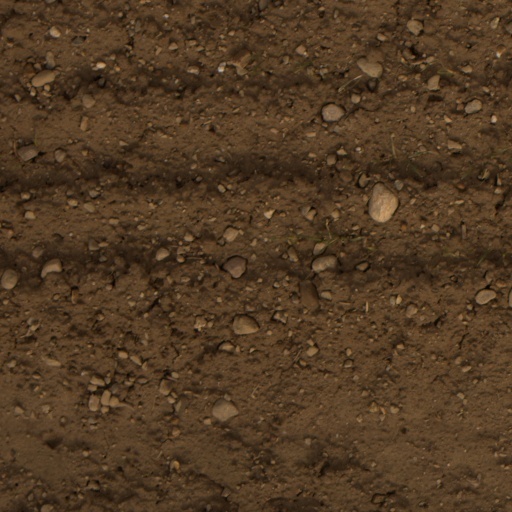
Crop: wheat